Underworld (1985 film)

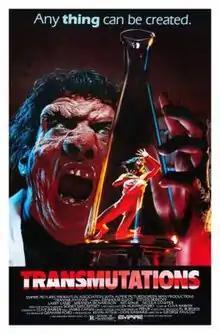
The film's poster, bearing its alternative title: "Transmutations"

Underworld (also called Transmutations) is a 1985 British horror film directed by George Pavlou, written by Clive Barker and James Caplin, and starring Denholm Elliott, Nicola Cowper, Steven Berkoff, Larry Lamb, Ingrid Pitt, Irina Brook and Art Malik.